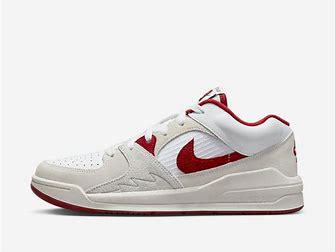
Brand: Jordan
Model: Stadium 90